Georg Schwechten

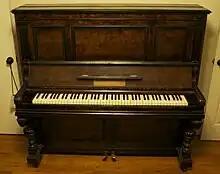

Georg Schwechten was a Berlin-based manufacturer of fine pianos.